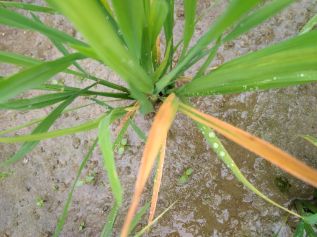
Disease: Tungro